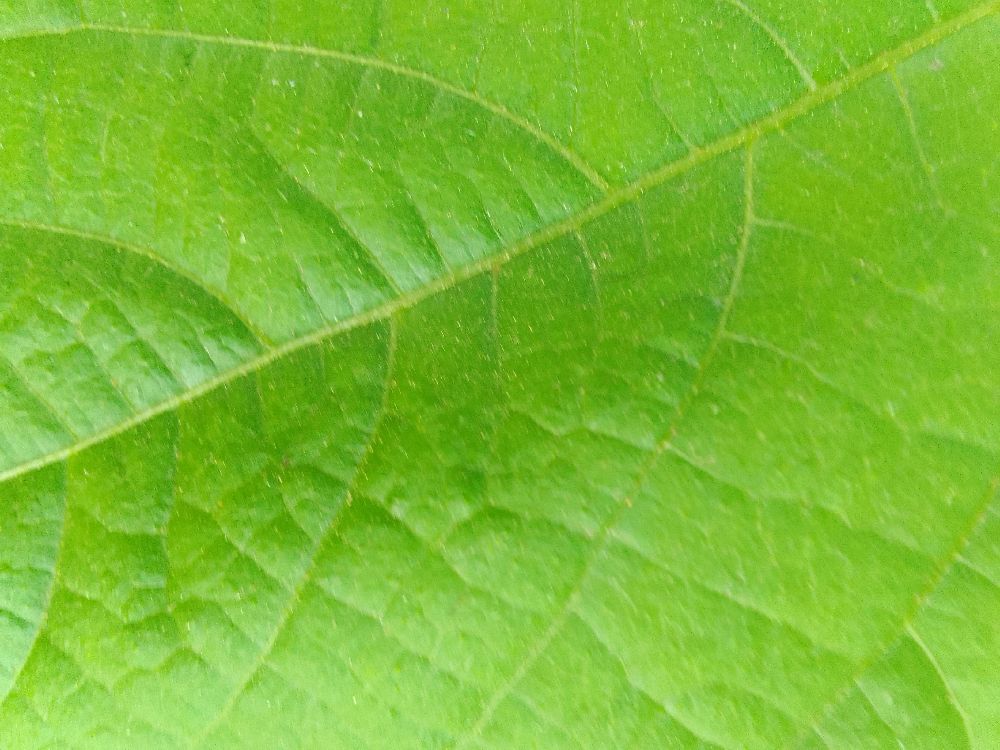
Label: healthy